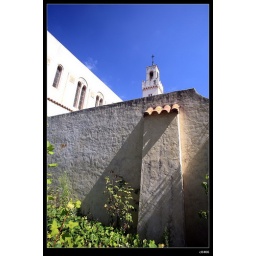
the church of  California was located beside of   California seacoast highway ,i like the style of Spanish  church and its decoration,garden...very beautiful